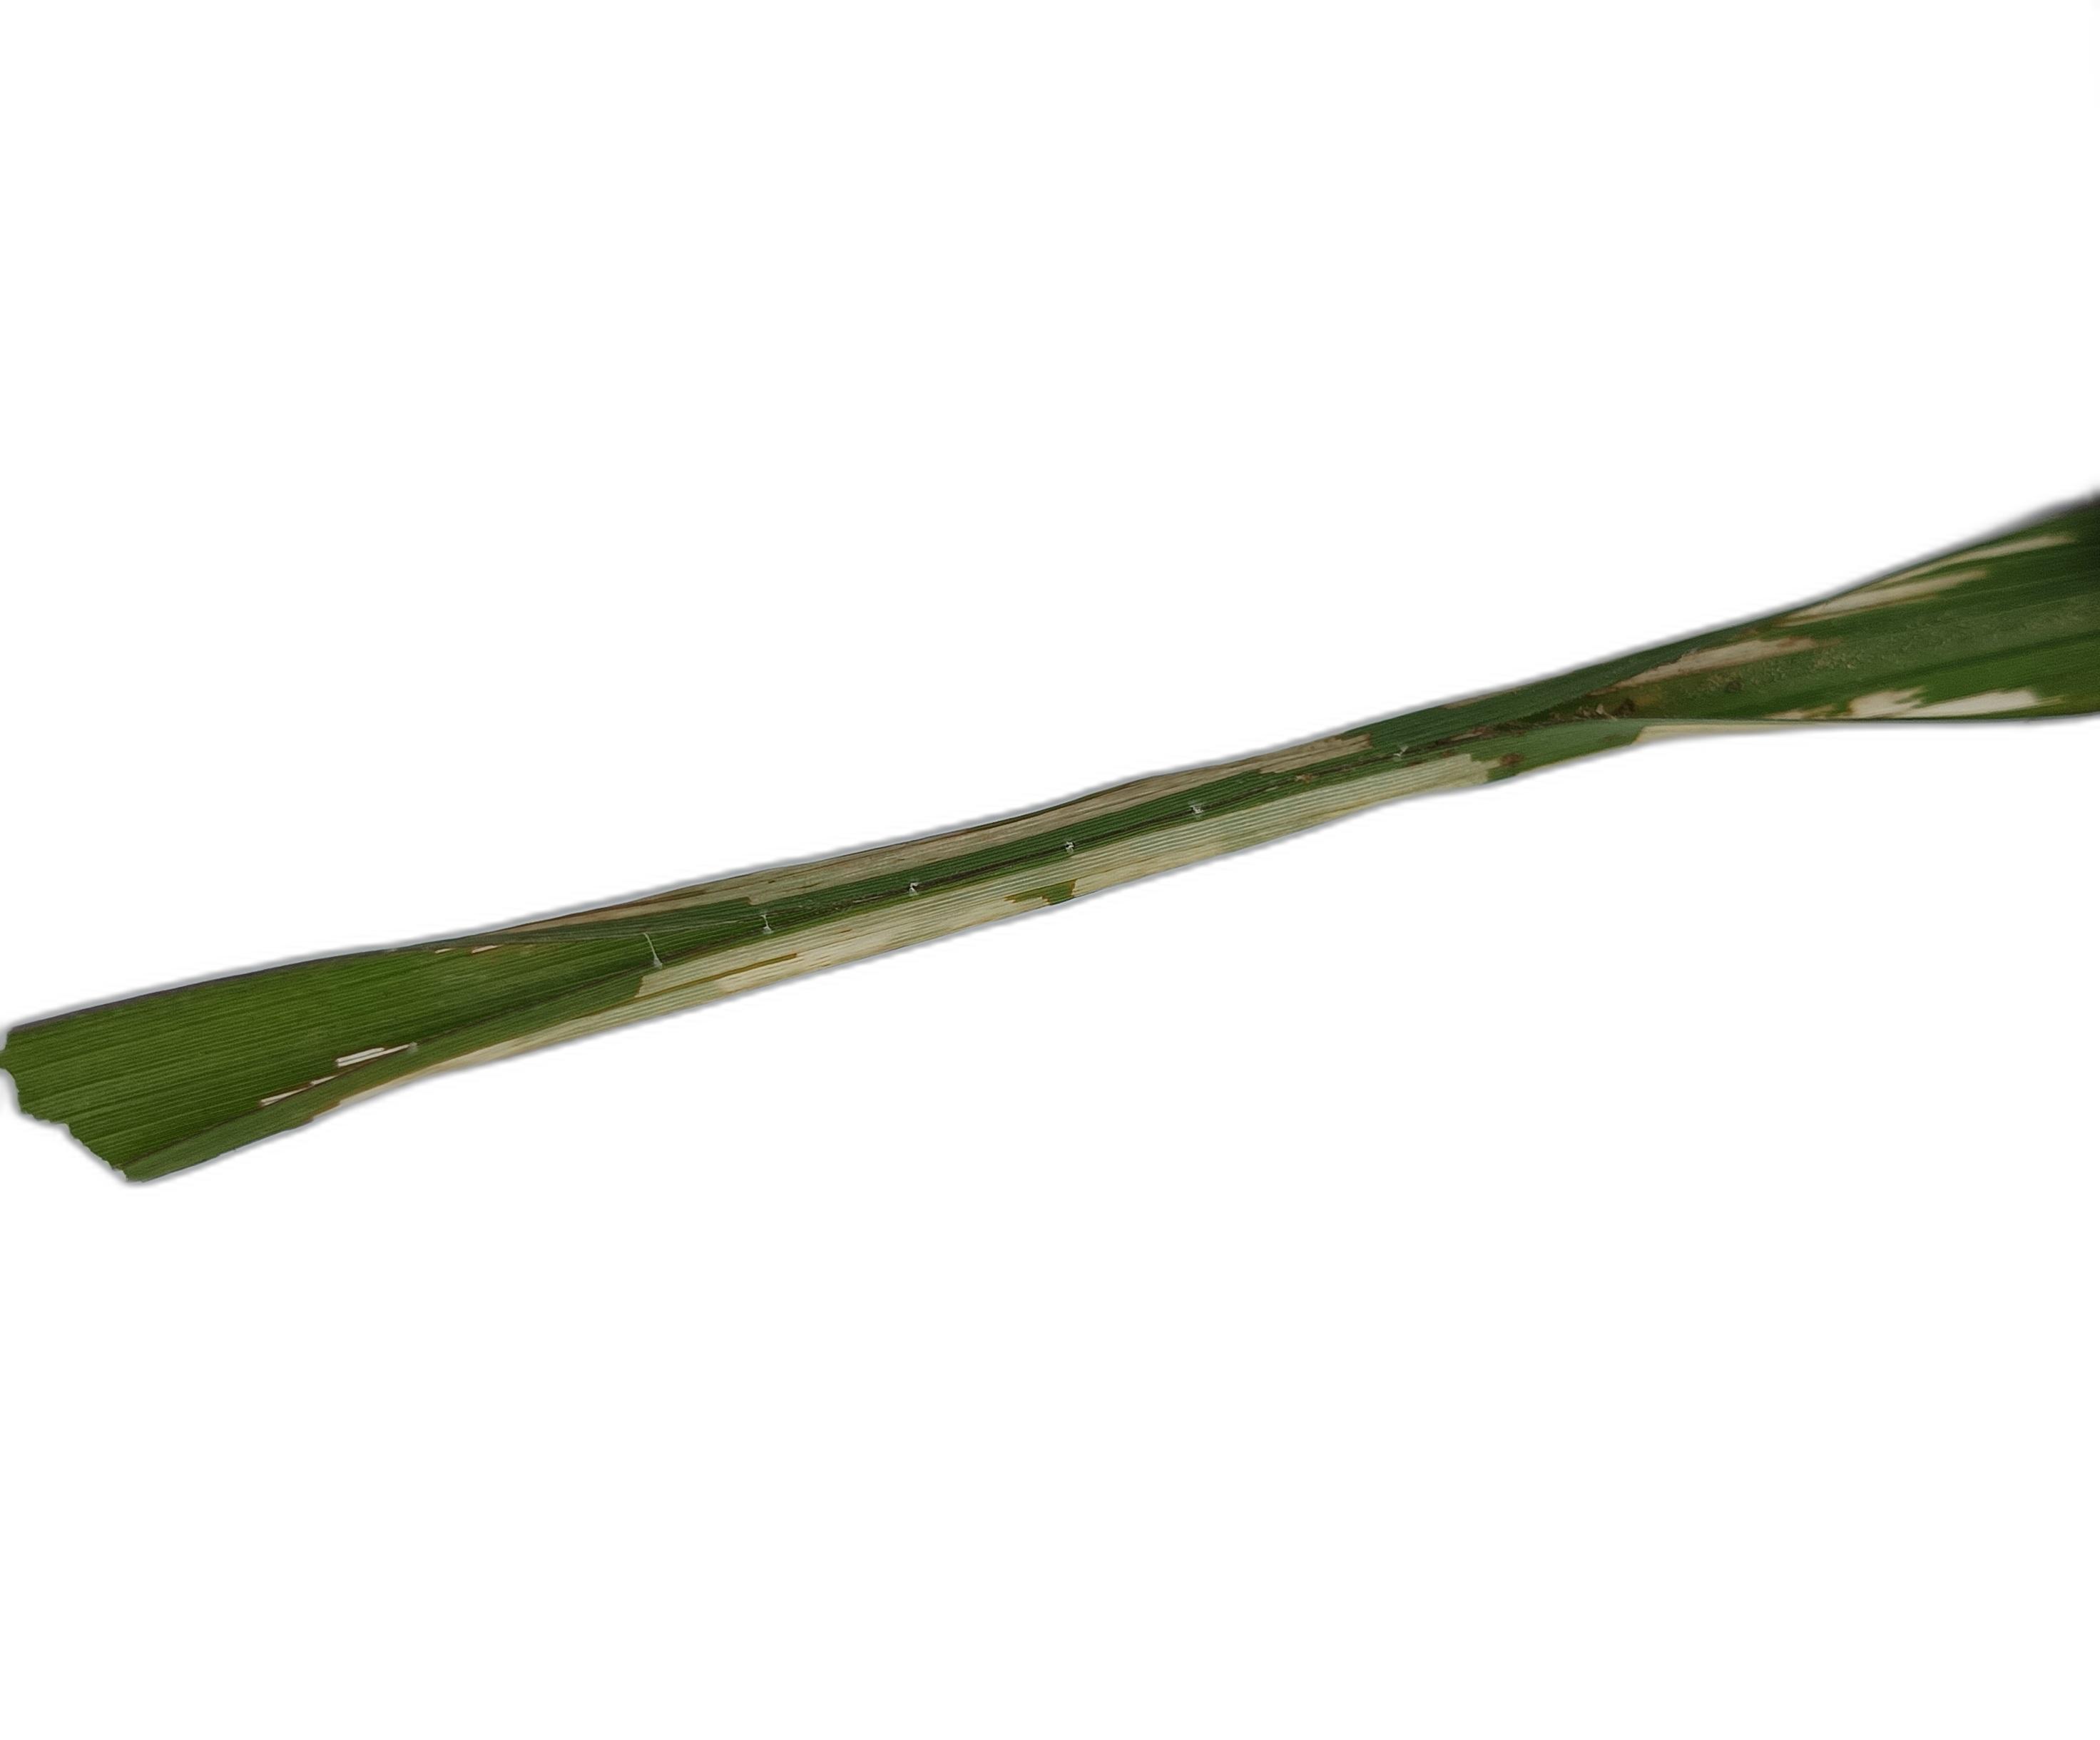
Label: Rice Leaffolder